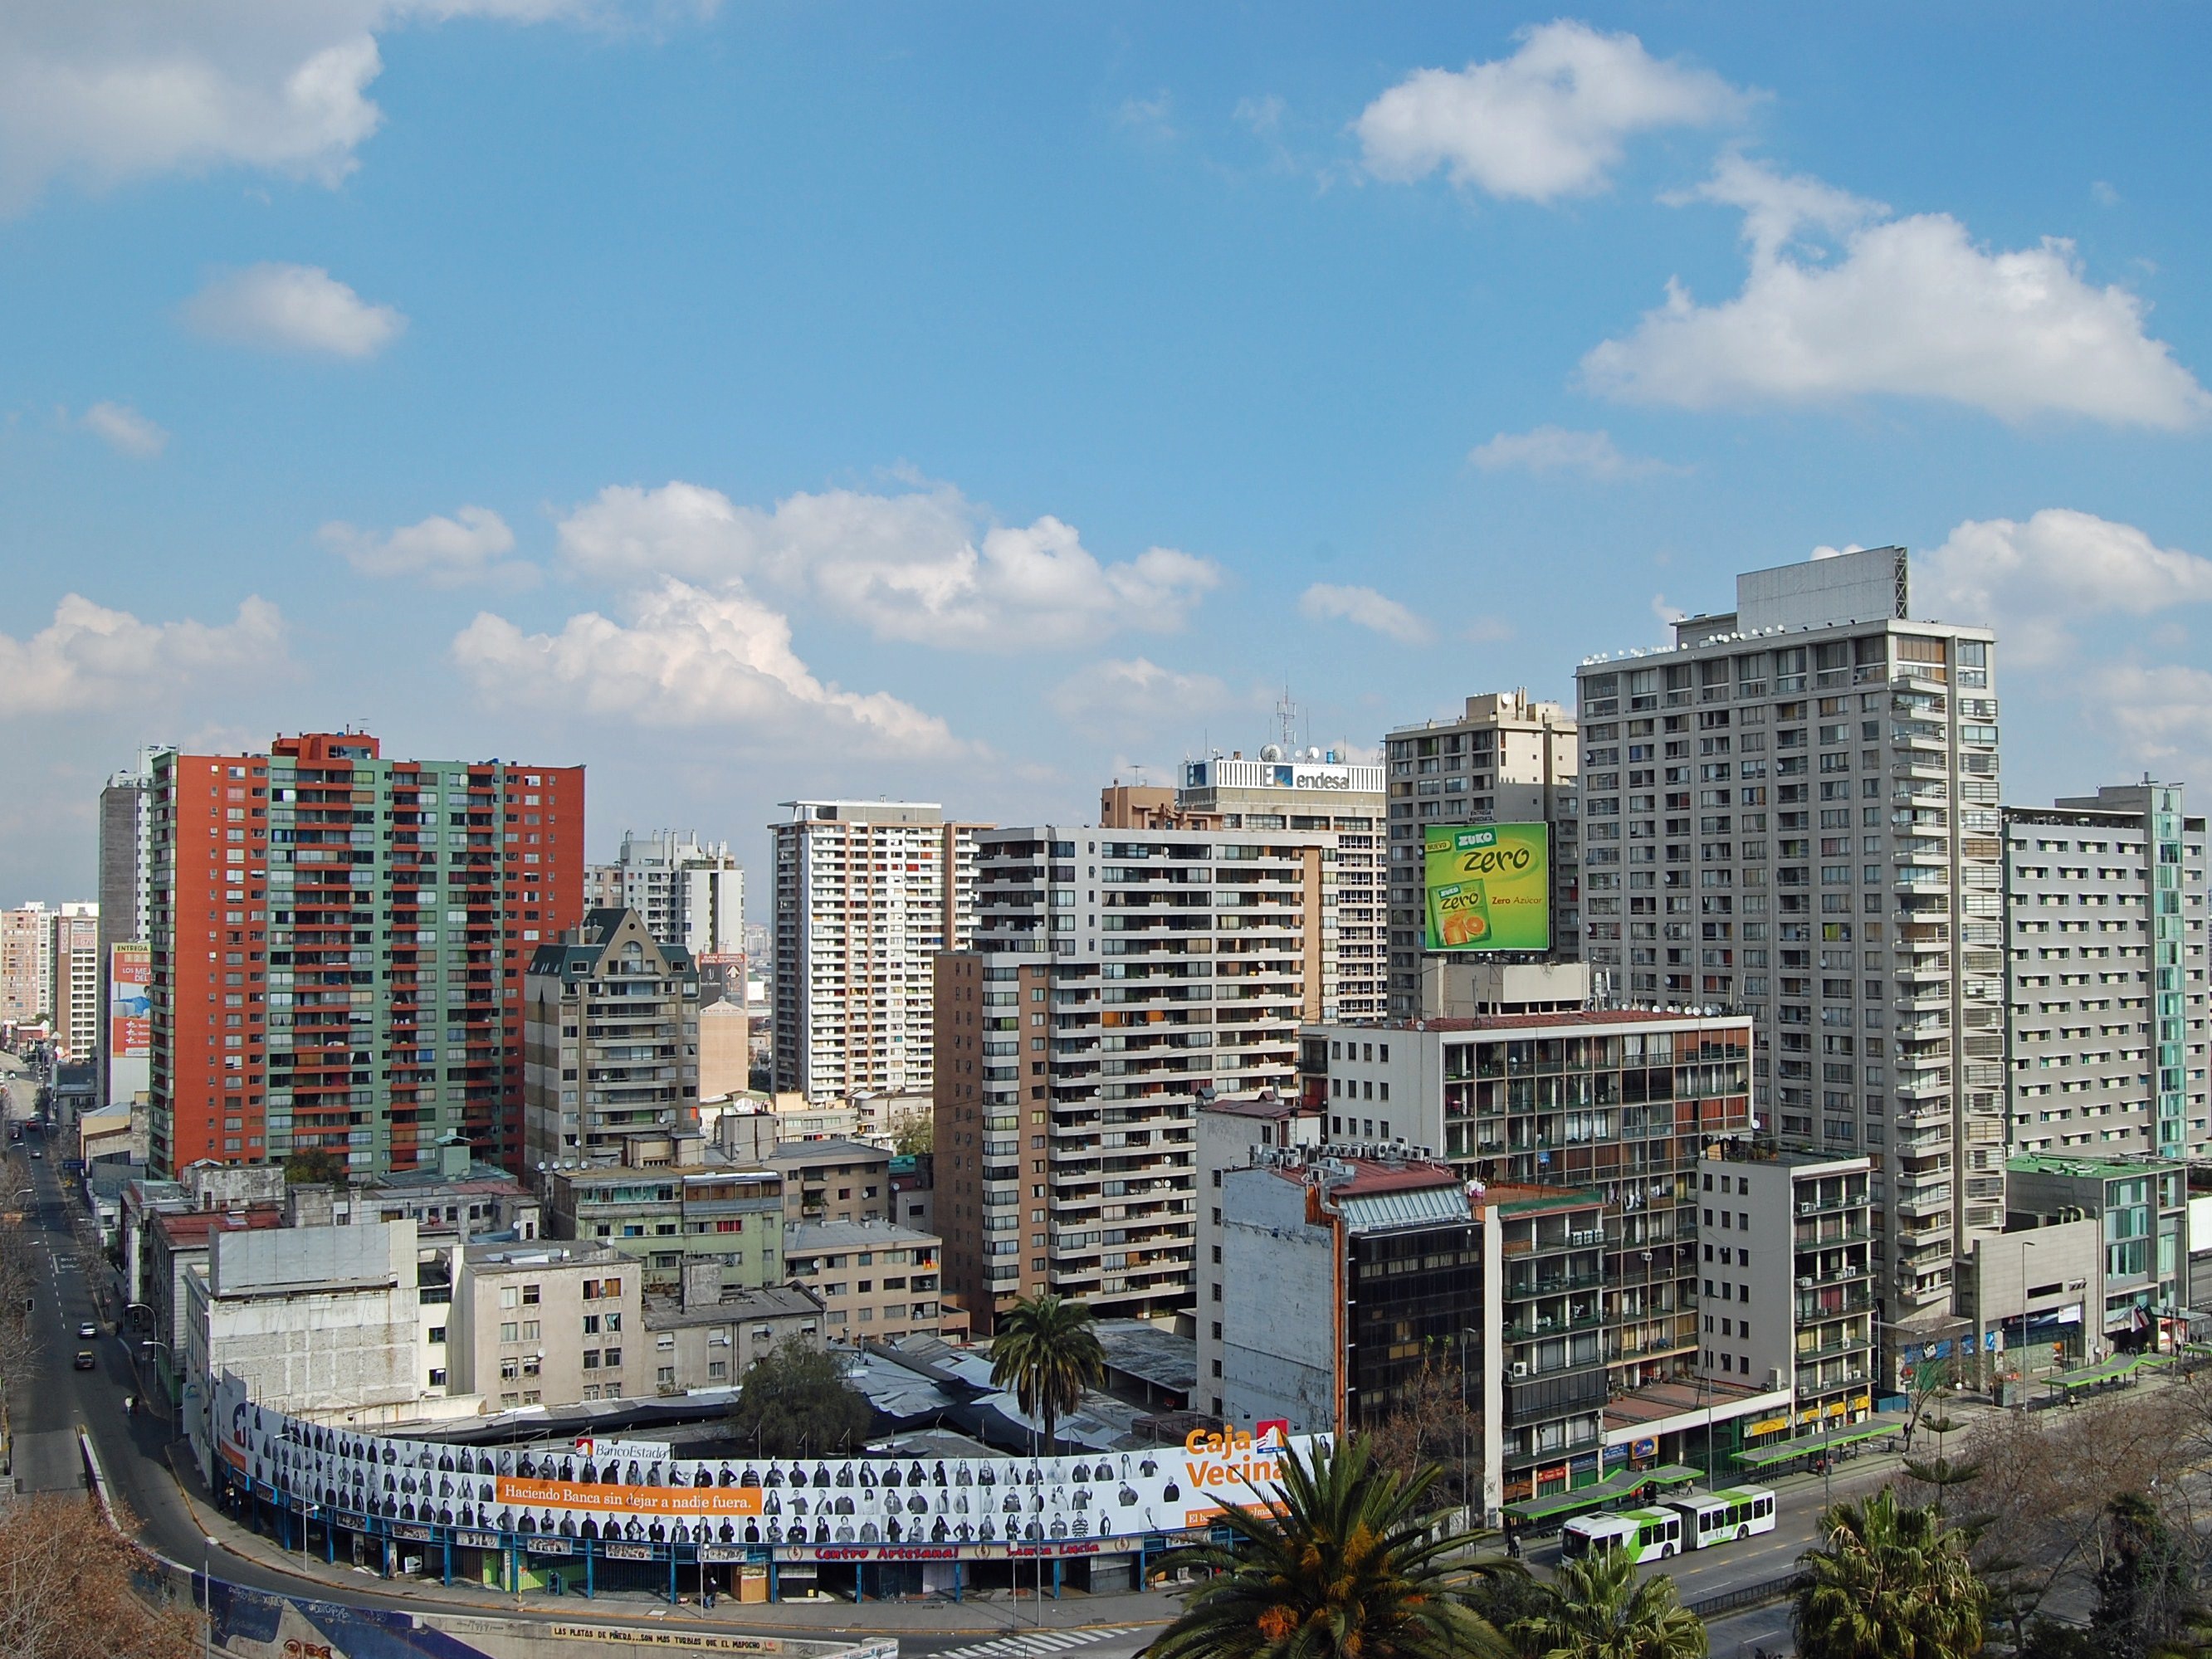
dock, architecture, sky, skyline, city, skyscraper, urban, cityscape, panorama, downtown, landmark, marina, apartment, waterway, tower block, chile, clouds, buildings, santiago, metropolis, cities, condominium, neighbourhood, urban area, residential area, human settlement, metropolitan area